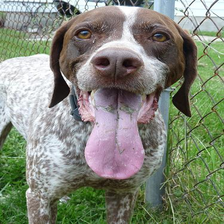
Species: dog
Breed: german shorthaired